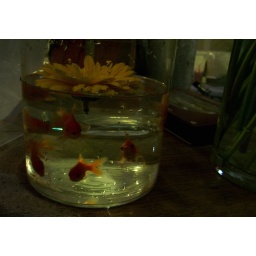
way too many fish in one bowl